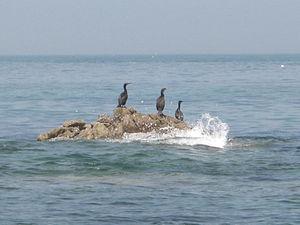
Cormorans huppés de la Hague au Nez Bayard Auderville
Le cap de Carteret est un promontoire rocheux d'origine cambrienne sur la Côte des Isles, sur la commune de Barneville-Carteret dans la Manche.
La Hague est une péninsule du Cotentin située au nord-ouest du département français de la Manche. Depuis le 1ᵉʳ janvier 2017, la région se confond presque entièrement avec le territoire de la commune nouvelle de la Hague, formée par la fusion des communes de l'ancienne Communauté de communes de la Hague, mais elle déborde les limites de la commune vers le sud sur Querqueville et quelques autres localités. La Hague offre des paysages remarquables et sauvages et a gardé, pour l'essentiel, ses villages et son habitat traditionnel. Dans la Hague, se trouve le site de l'usine de retraitement de déchets nucléaires, souvent désigné comme « le site de la Hague » et par raccourci « la Hague ».